Olimpia Milano

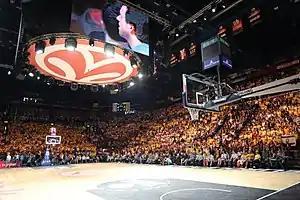
Mediolanum Forum during 2014 Euroleague Final Four final match

Olimpia Milano used the OND Borletti outdoor court of Via Costanza for almost 20 years. In the mid-1940s, they moved to the Palazzo dello Sport della Fiera, which had a seating capacity of 18,000 people, and was then the largest indoor sports arena in Europe, and second only to the Madison Square Garden in New York City. In 1960, the Palazzo dello Sport della Fiera was abandoned, and Olimpia moved into the original structure of the PalaLido, which then had a smaller seating capacity of 3,500, but because of lack of security measures at the time, often was filled with up to 10,000 people.